Prelude to the Russian invasion of Ukraine

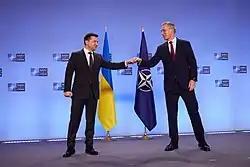
Ukrainian President Volodymyr Zelenskyy and NATO Secretary General Jens Stoltenberg in Brussels, 16 December 2021

In response to expectations of a renewed invasion with Russia's buildup of over 100,000 troops, some NATO member nations in January 2022 began providing military aid, including lethal weapons, with the U.S. giving approval to its NATO allies to send anti-armour missiles and other U.S.-made weapons. The first U.S. shipment of some of lethal weapons arrived in Ukraine on 22 January 2022. The U.S. provided FGM-148 Javelin antitank missiles, anti-armour artillery (including M141 Bunker Defeat Munitions), heavy machine guns, small arms, ammunition, secure radio systems, medical equipment and spare parts. U.S. Secretary of Defense Lloyd Austin and Chairman of the Joint Chiefs of Staff Mark Milley threatened US support for an anti-Russian insurgency within Ukraine, similar to the CIA's assistance to anti-Soviet mujahideen rebels in Afghanistan in the 1980s.